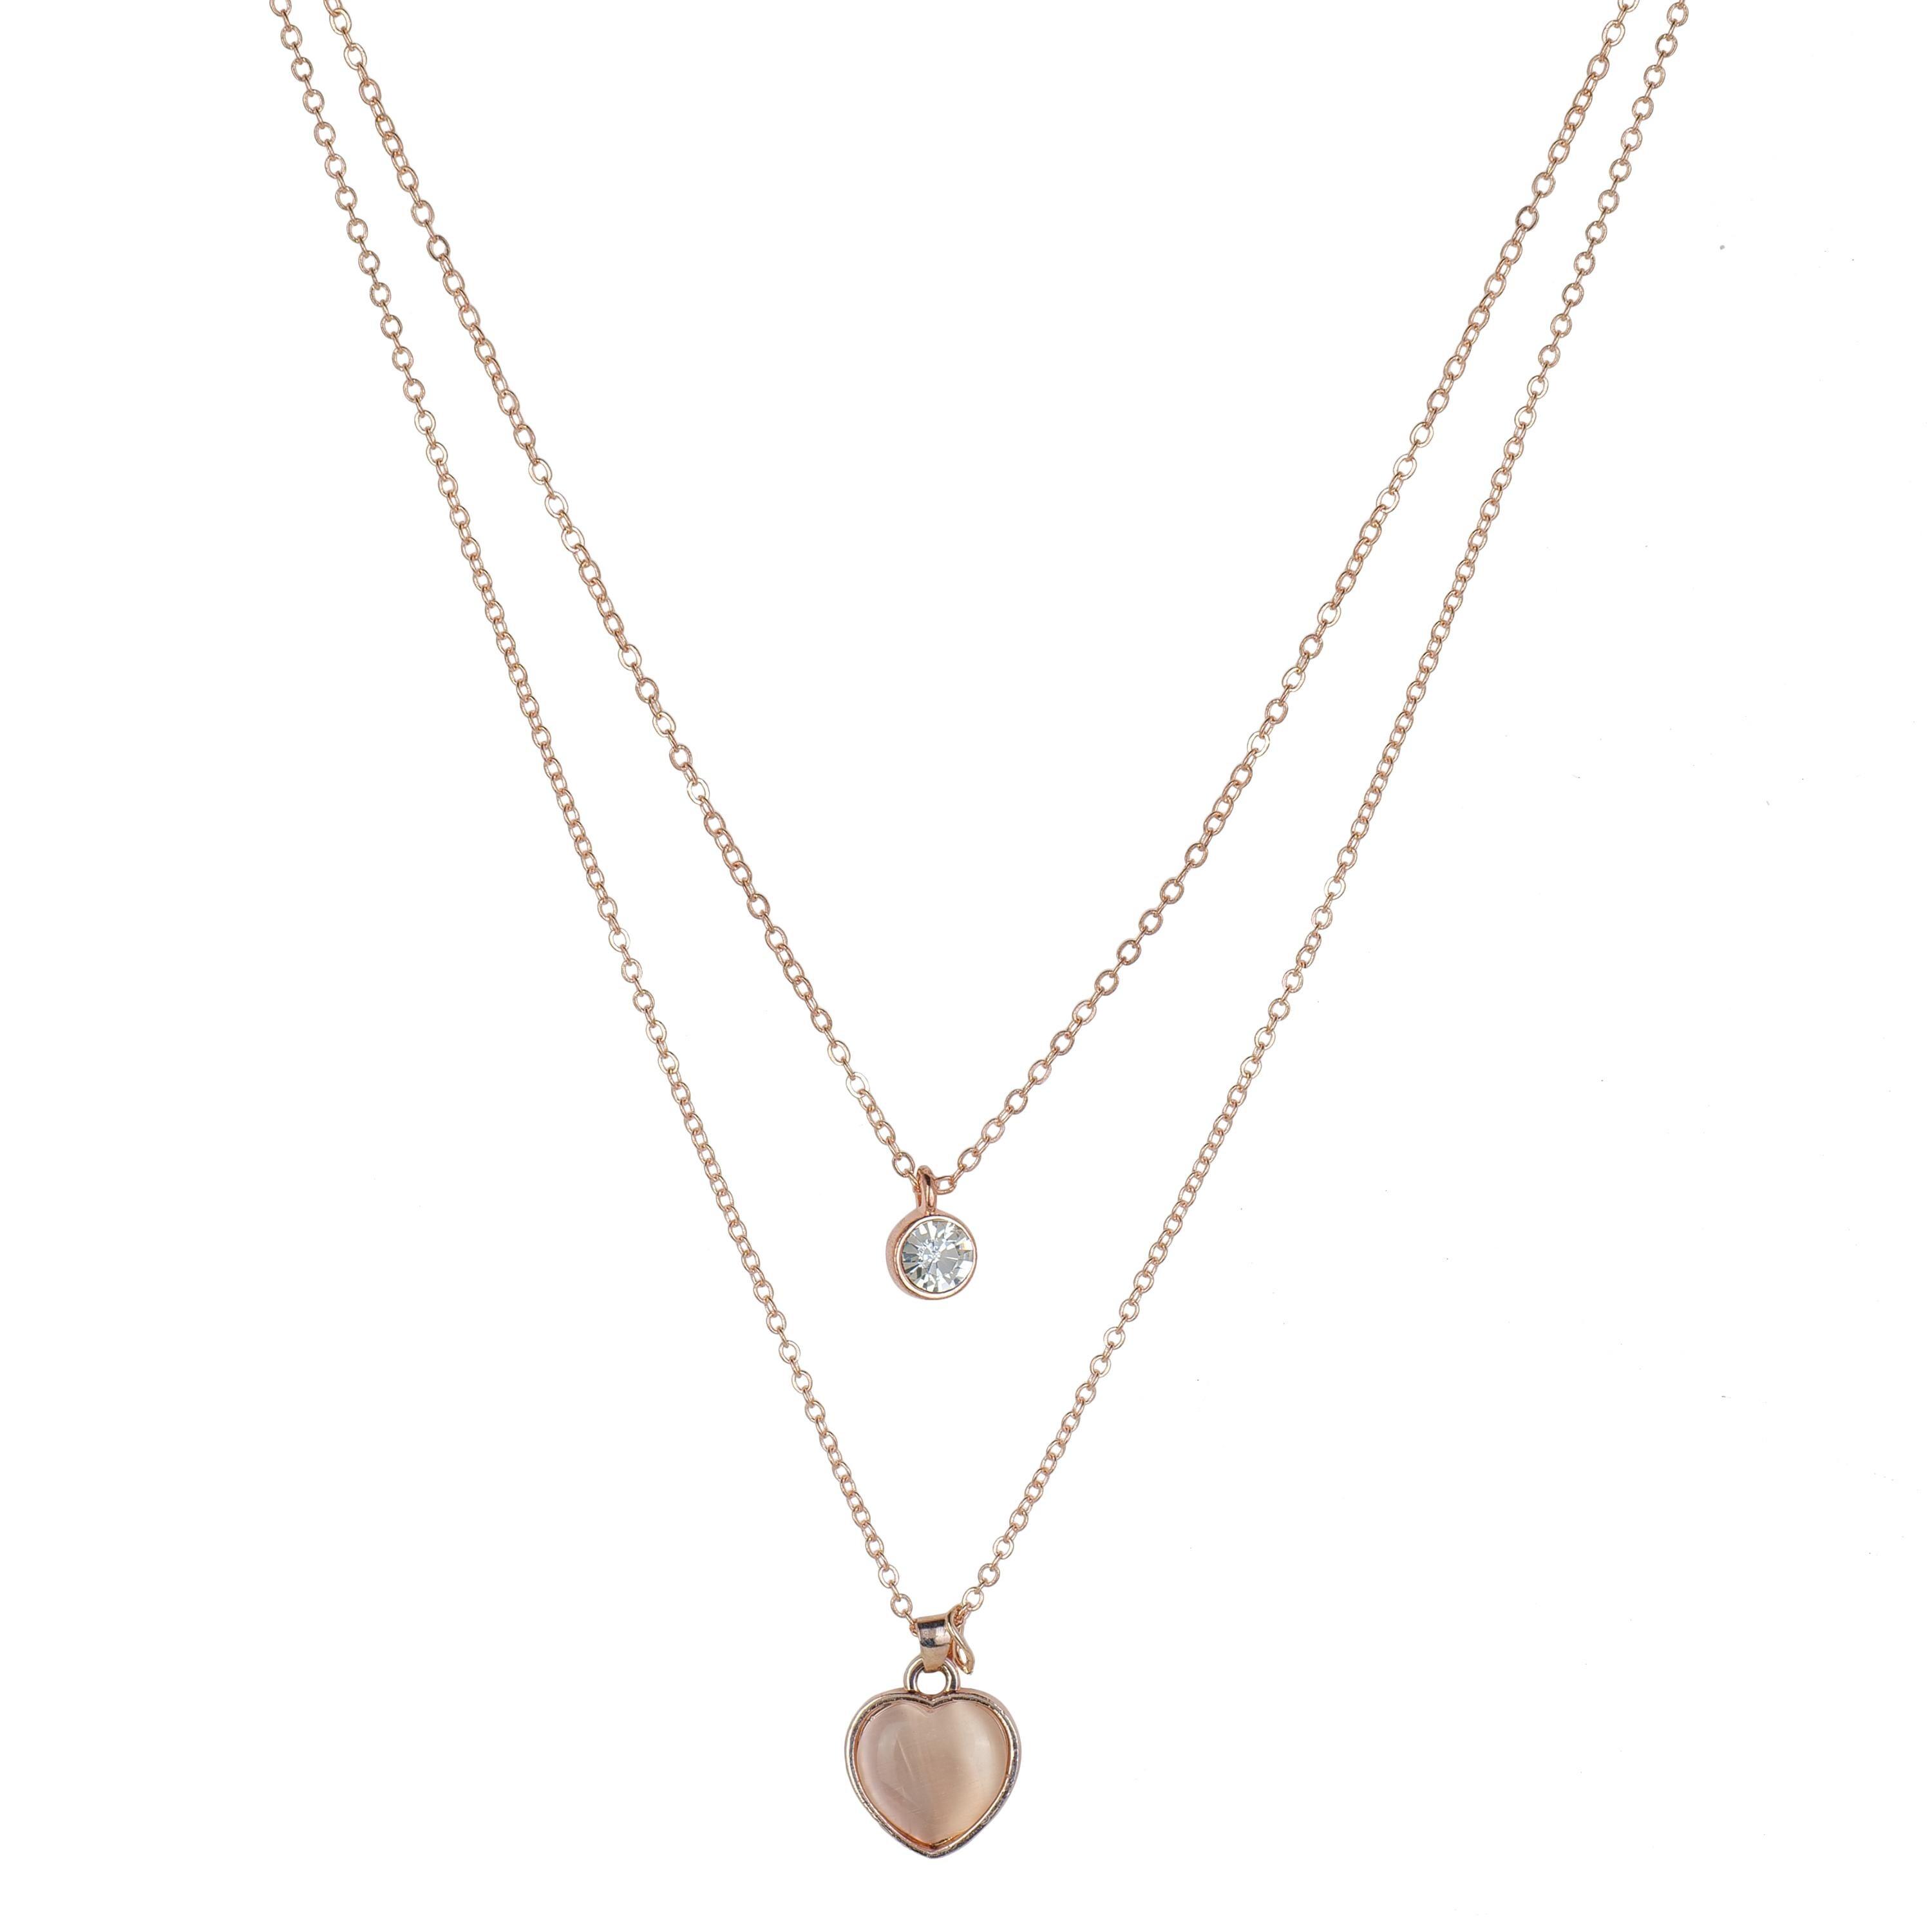
JIYANSHI FASHION : Multi Layer/Single Layer Crystal Chain Pendant Necklace for Women and Girls
Type: Necklaces & Pendants
Brand: JIYANSHI FASHION
Price: Rs. 349
 Enhance your style with our Crystal Chain Pendant Necklace, a perfect blend of elegance and sophistication. Latest stylish design western gold Single/Multi layered chain pendant necklace for women. This party / casual wear multilayer necklace set is made of quality material which looks stylish and goes perfect with any attire. This jewelry is perfectly suited for wedding or casual party wear. Ideal valentine, birthday, anniversary gift for someone you love.
Features: COLOR : ROSE,IDEAL: WOMEN::GIRLS,HIGH QUALITY